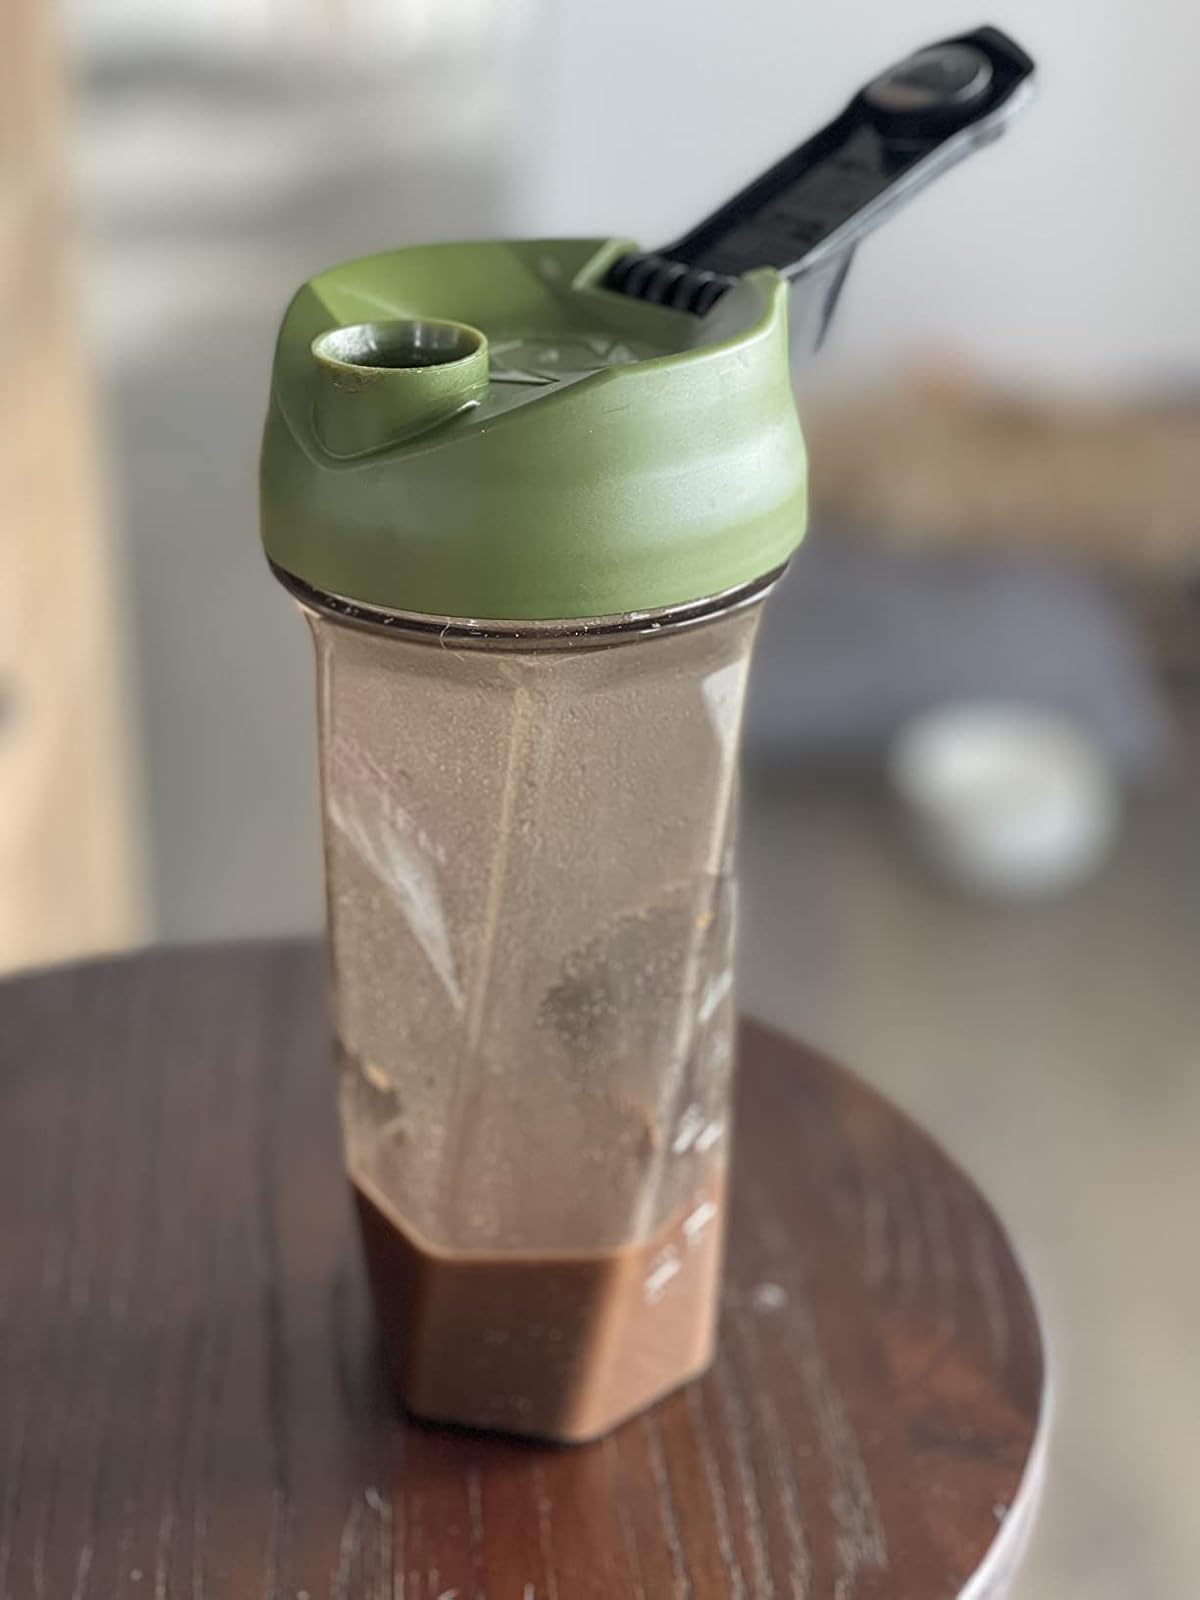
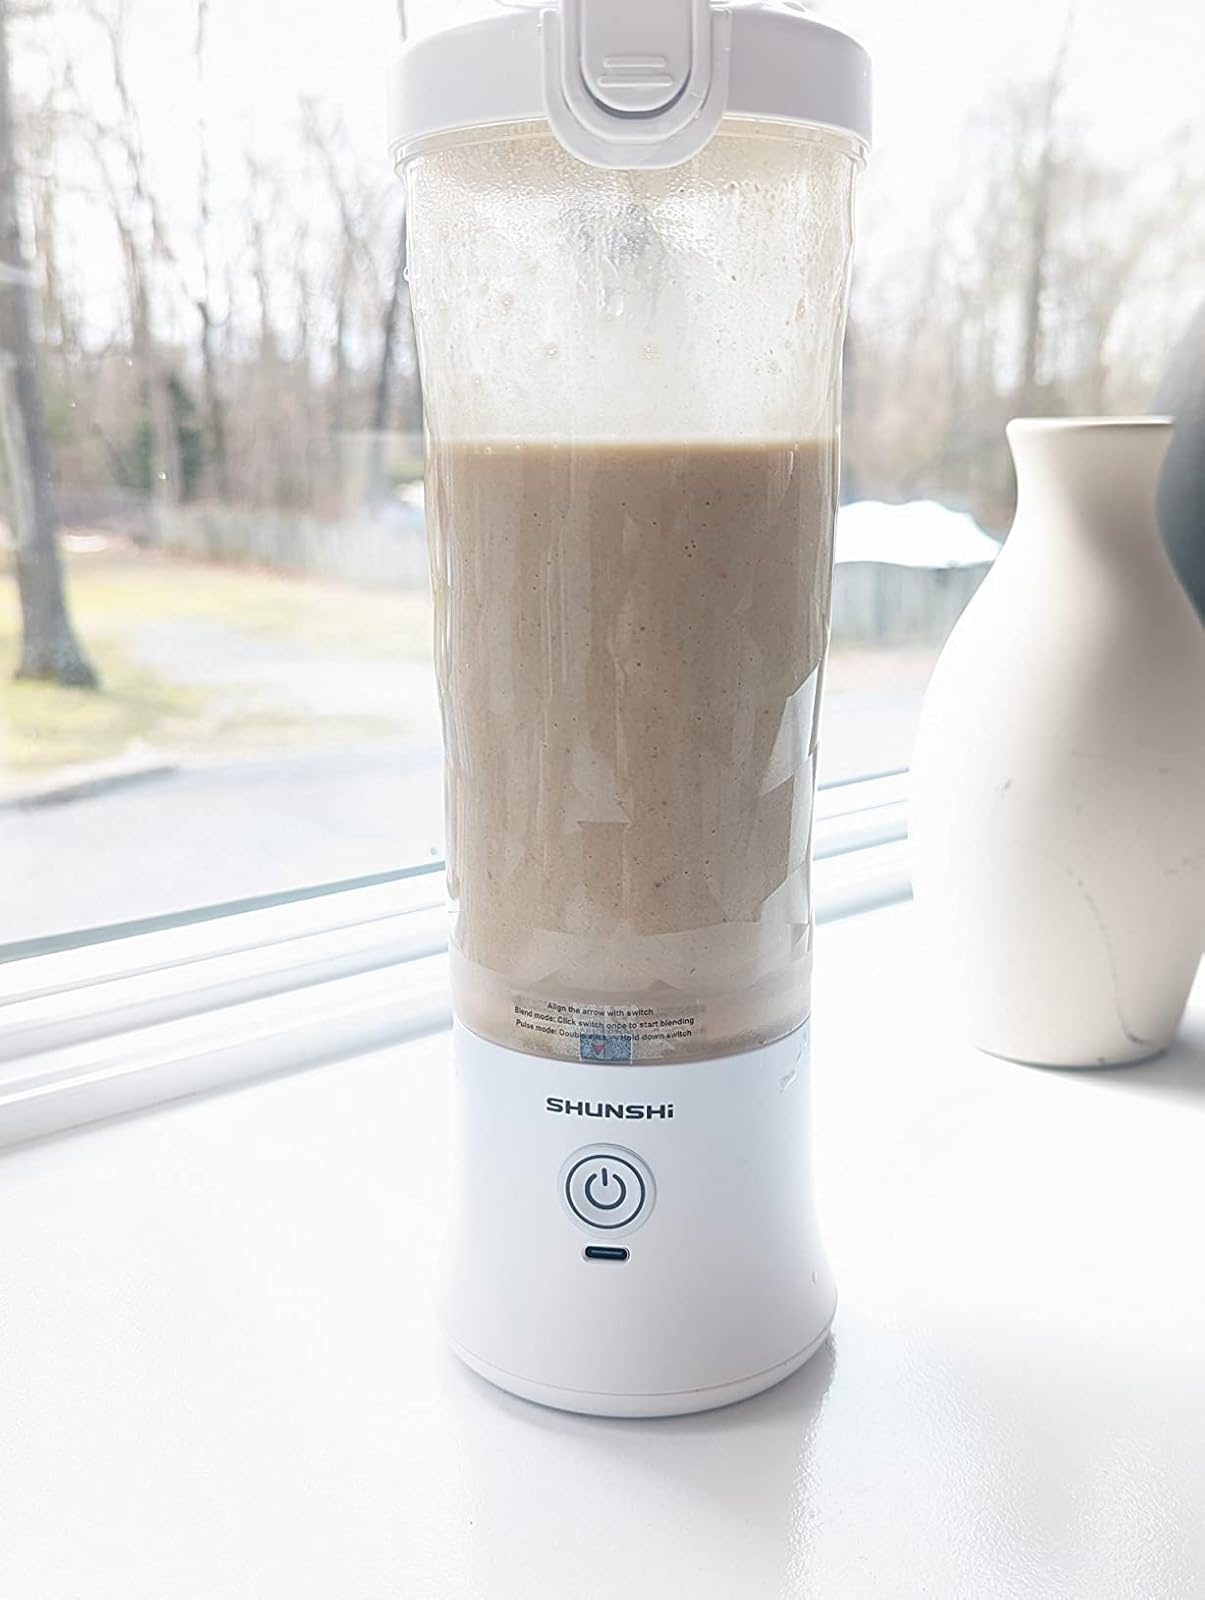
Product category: items_blender
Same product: no